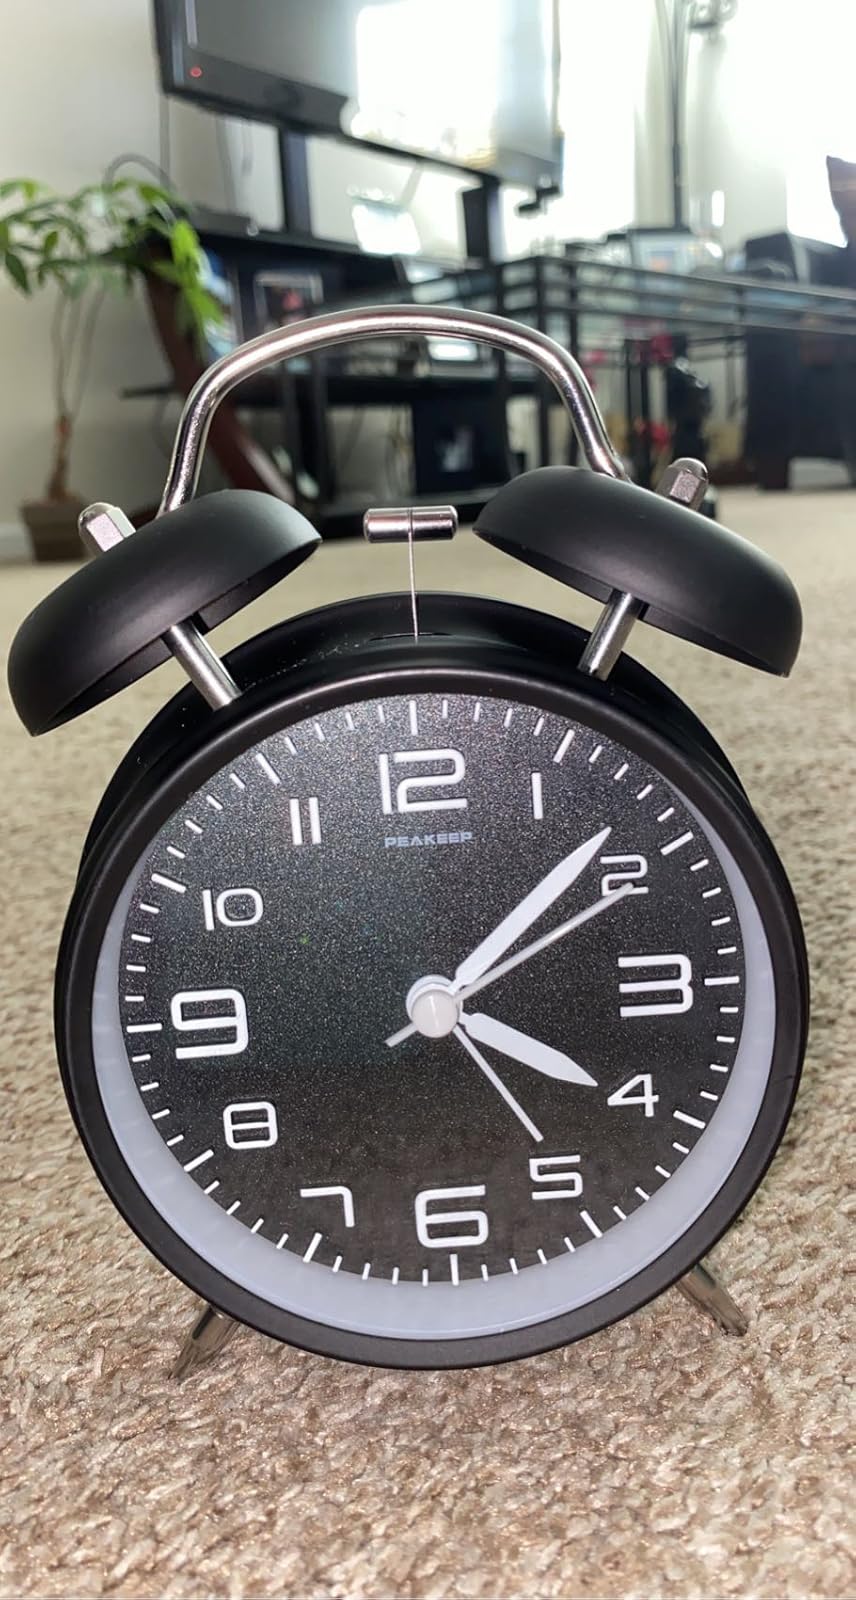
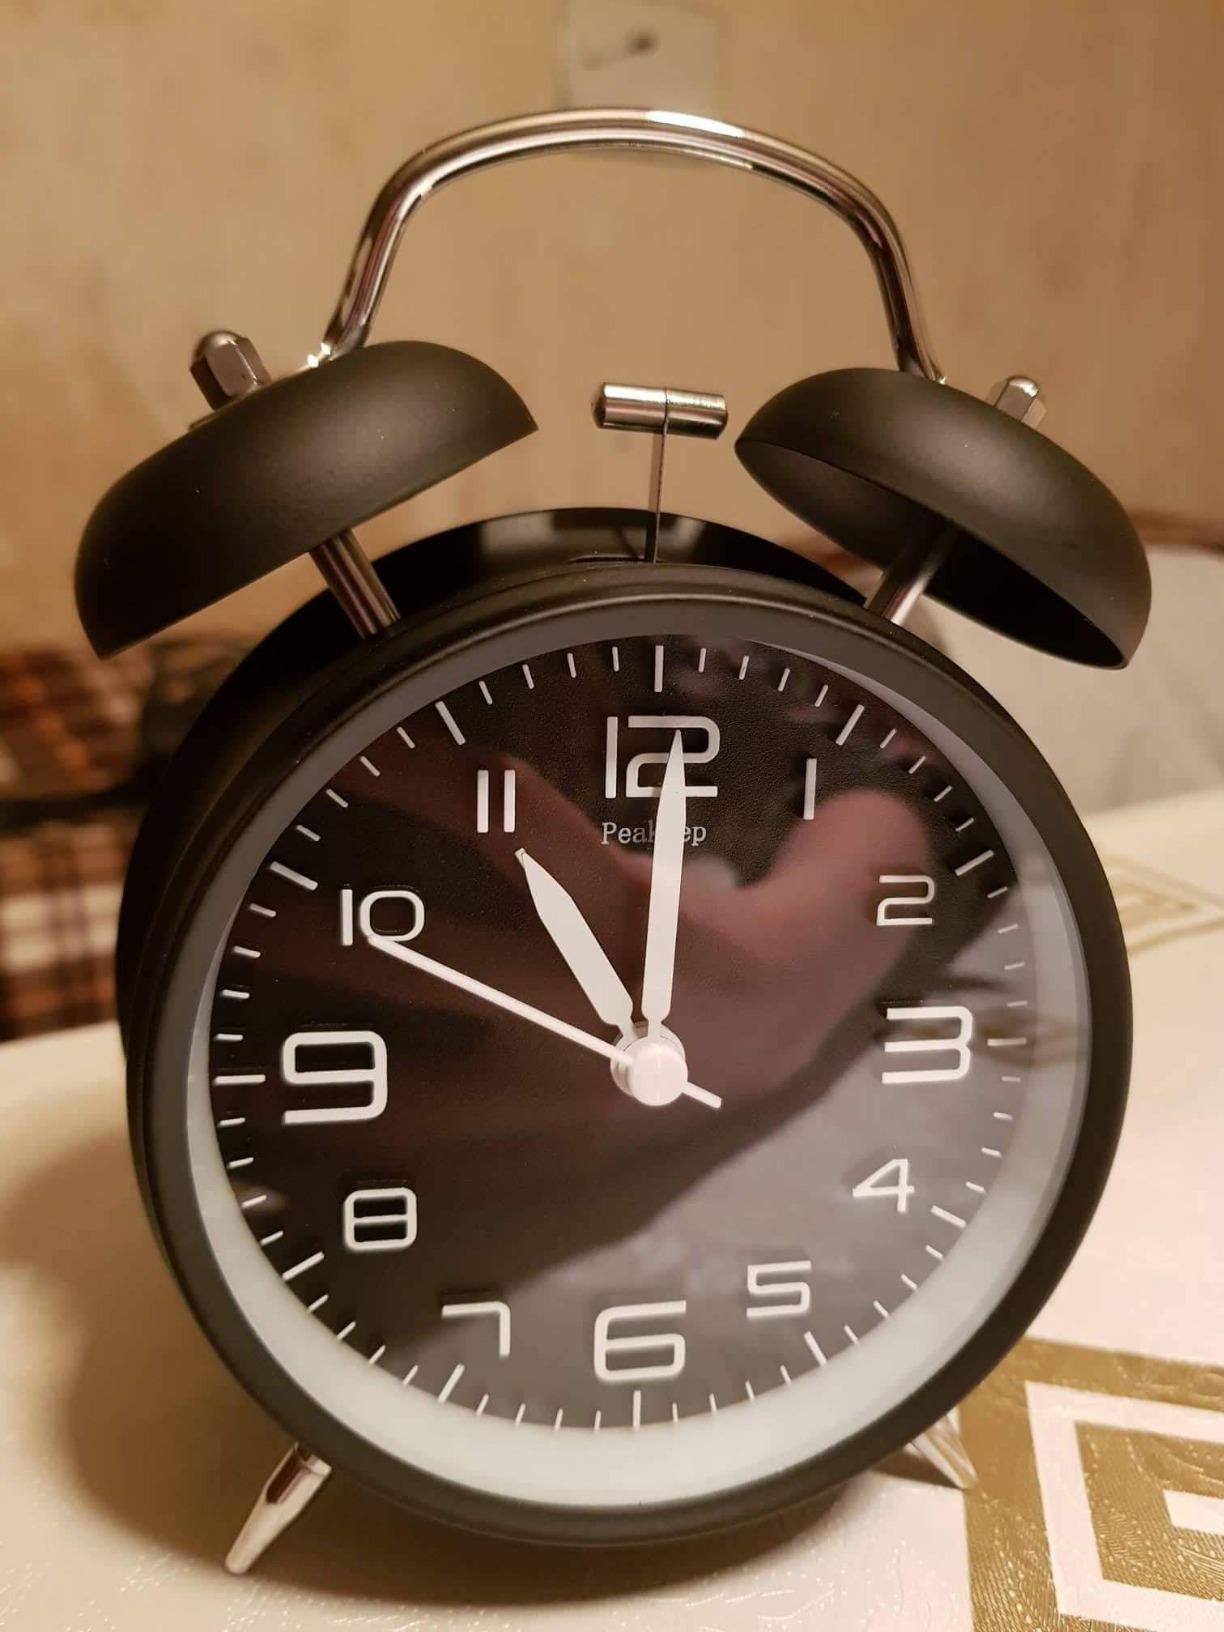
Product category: clock
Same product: yes